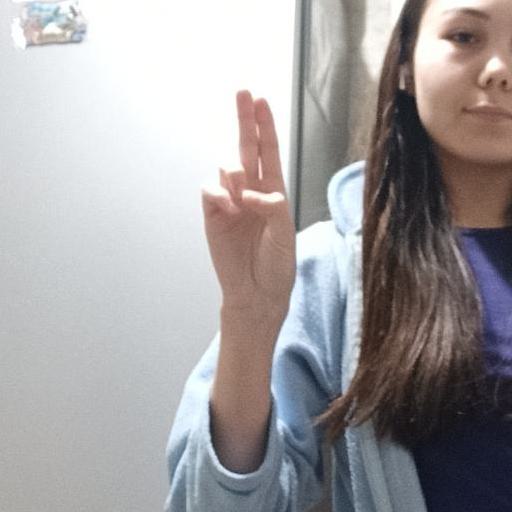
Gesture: two_up